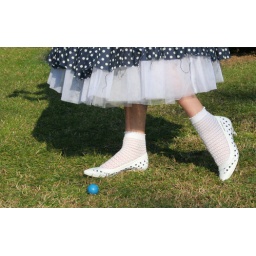
blue in green